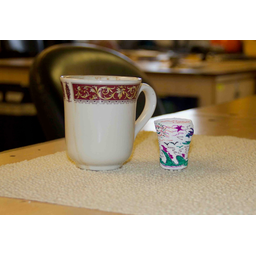
Label: paper